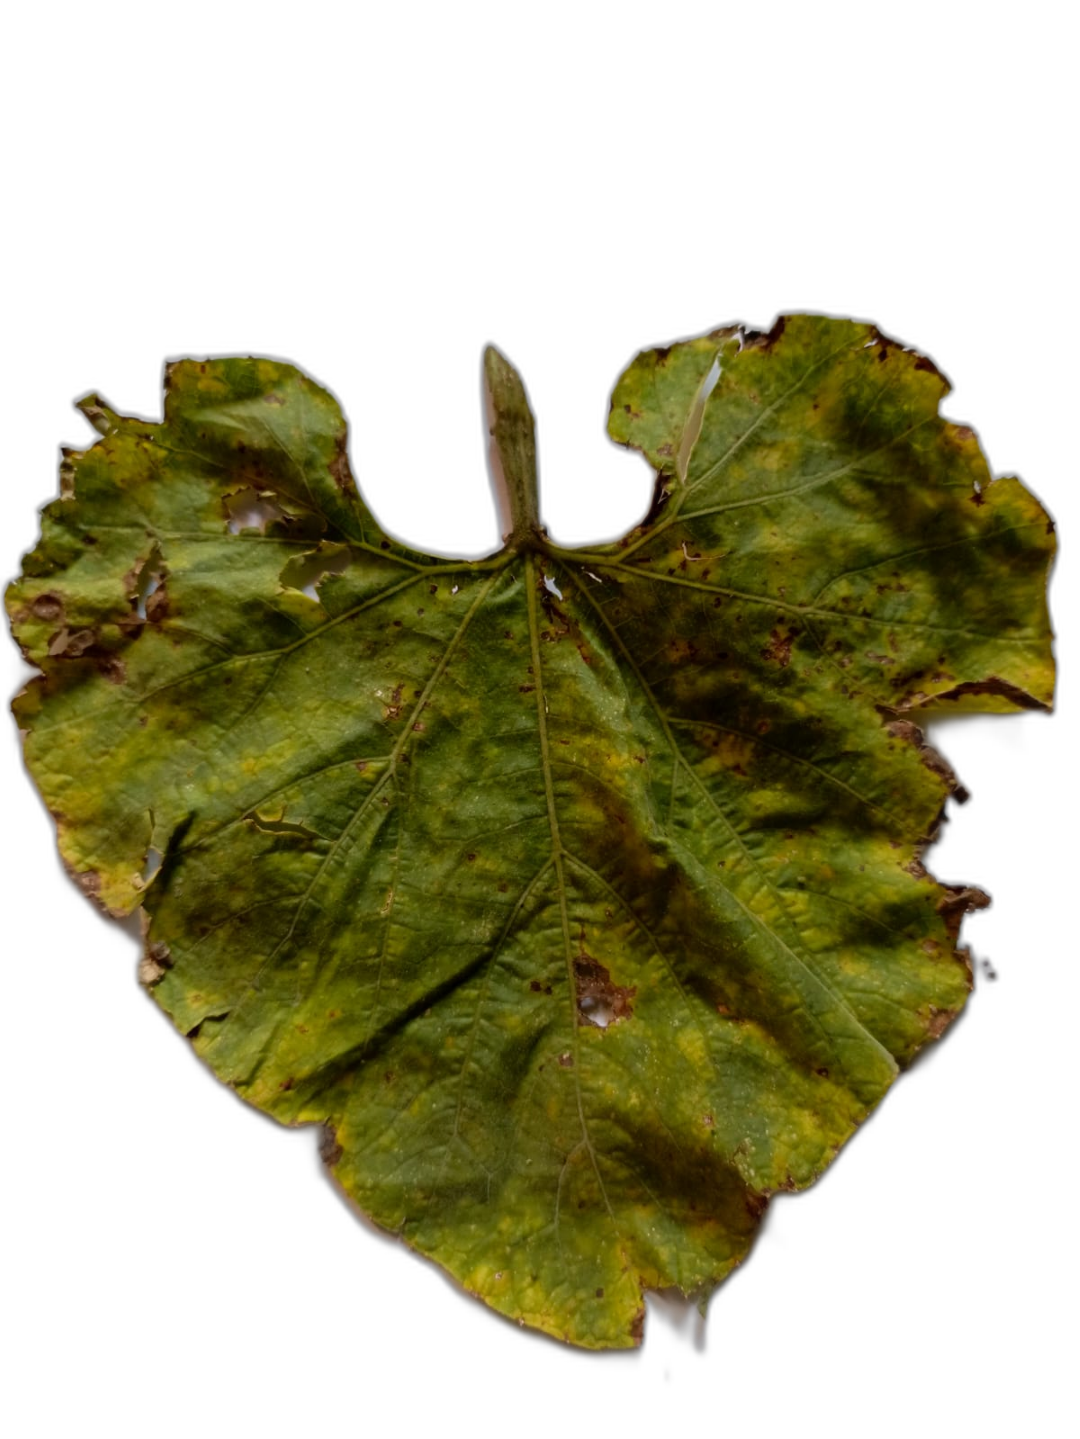
Crop: Bottle Gourd
Label: Anthracnose